Freda Payne

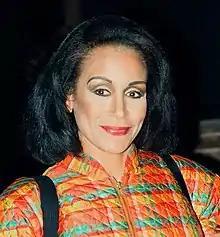
Payne in 1997

Freda Charcilia Payne (born September 19, 1942) is an American singer and actress. Payne is best known for her career in music during the mid-1960s through the mid-1980s. Her most notable record is her 1970 hit single "Band of Gold". Payne was also an actress in musicals and film as well as the host of a TV talk show. Payne is the older sister of Scherrie Payne, a former singer with the American vocal group the Supremes. She also acted on "Living Single".